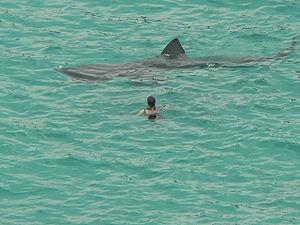
Le requin pèlerin est une espèce de poissons cartilagineux, seul membre non fossile du genre Cetorhinus et seule espèce actuelle de la famille des Cetorhinidae. Pouvant atteindre 12 mètres de long, pour une longueur moyenne de 10 mètres, ce requin est considéré comme le second plus grand poisson vivant actuellement sur Terre après le requin-baleine.